Death and funeral of Jefferson Davis

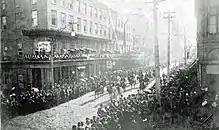
Funeral procession of Jefferson Davis in New Orleans

When Jefferson Davis died on December 6, 1889, his funeral was a major event in the United States, receiving front-page attention throughout the country. By the time of his death, Davis had become a transitional figure. He was the embodiment of the Old South, who lived long enough to be seen as emblematic of the New South. Davis's funeral and reburial is also symbolic of his problematic legacy as a leader of the Confederate States of America and its role in the perpetuation of slavery.